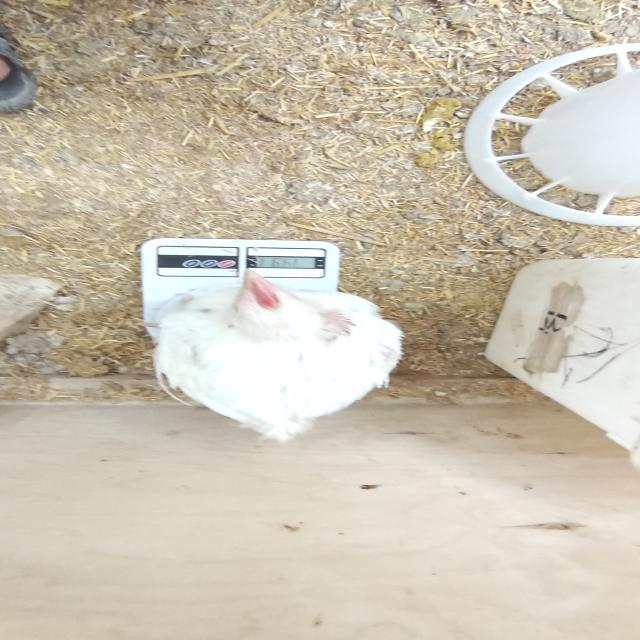
Weight: 1493 g